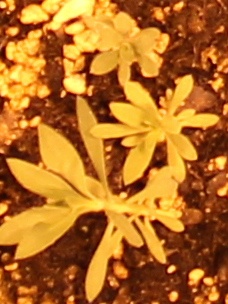
Label: Kochia